Diamond Jubilee of Elizabeth II

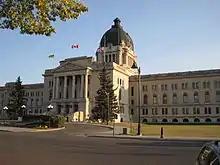
The Saskatchewan Legislative Building in 2012. The building's centenary was marked by Charles, Prince of Wales, and Camilla, Duchess of Cornwall, as part of their Canadian royal tour earlier that year.

Also on 6 and 7 February, the first of the 60,000 Canadian Queen Elizabeth II Diamond Jubilee Medals to be distributed to citizens and permanent residents were handed out by lieutenant governors, commissioners, and other dignitaries across the country; 60 individuals were given theirs personally by the Governor General at Rideau Hall. All federal Members of Parliament (MPs) received the award automatically and a few refused, some because they belonged to the Quebec separatist Bloc Québécois, and one because he felt the money being spent by the Crown on jubilee events and markers was a waste. Citizens for a Canadian Republic claimed that day that the government's spending of money on the Queen's jubilee was to be expected "from the personality cult dynasties of North Korea or Syria". The Saint-Jean-Baptiste Society claimed it would stage "counter-celebrations".